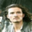
Label: man